Domestication of the dog

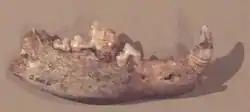
Mandible of the oldest recognised dog discovered in Bonn-Oberkassel, Germany, and dated 14,200 years old

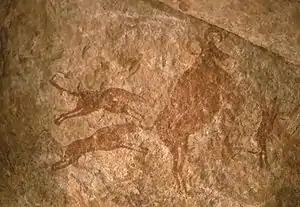
Petroglyph depicting two dogs hunting – Tassili n'Ajjer, Algeria

Domestic dogs exhibit diverse coat colours and patterns. In many mammals, different colour patterns are the result of the regulation of the Agouti gene, which can cause hair follicles to switch from making black or brown pigments to yellow or nearly white pigments. The most common coat pattern found in modern wolves is agouti, in which the upperside of the body has banded hairs and the underside exhibits lighter shading. The colour yellow is dominant to the colour black and is found in dogs across much of the world and the dingo in Australia.